Dan Smith (poker player)

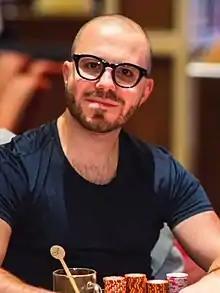
Smith in 2019

Dan Smith (born February 23, 1989, in Manalapan Township, New Jersey) is an American professional poker player. He now resides in Las Vegas, Nevada. Smith has won many titles during his poker career, including a World Poker Tour title, a World Series of Poker bracelet and a championship event at the Aussie Millions.